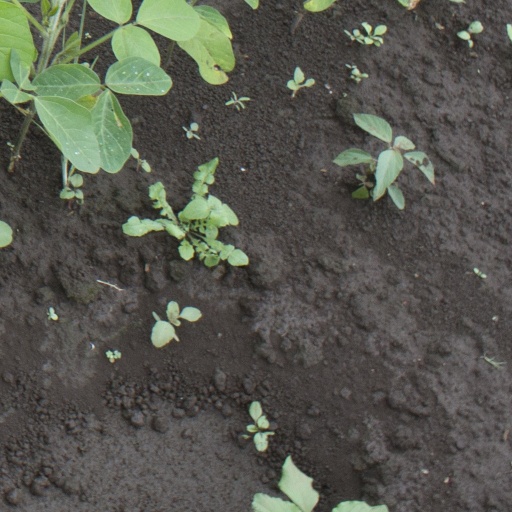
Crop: soybean